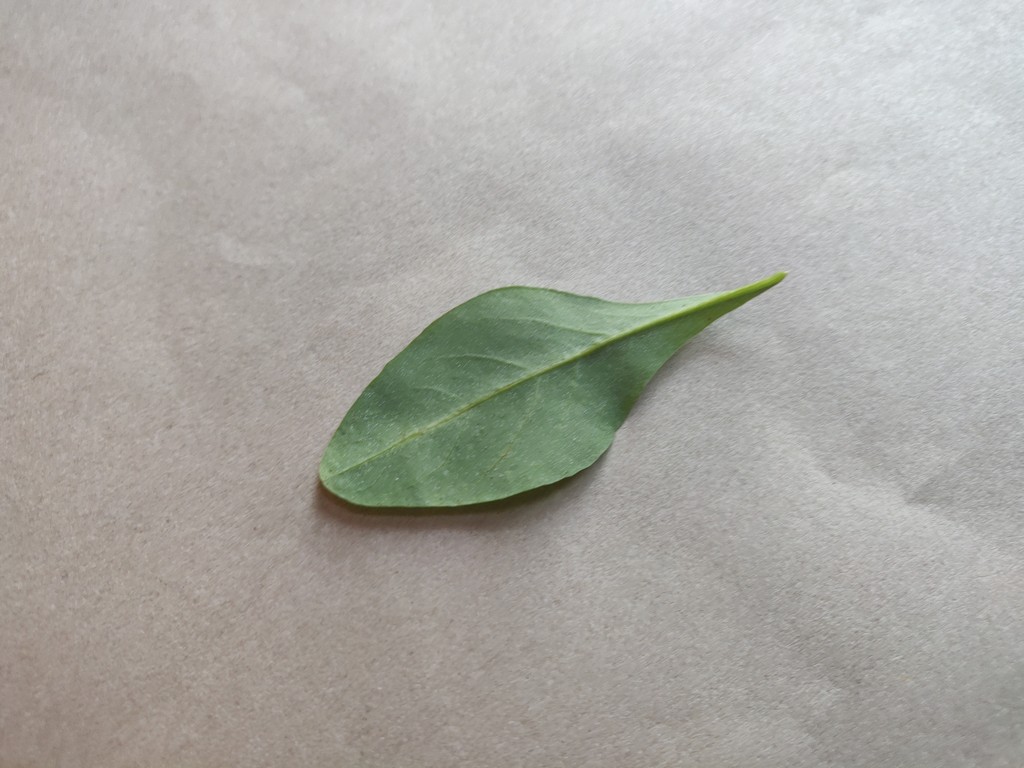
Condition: Healthy
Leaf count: single
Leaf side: back